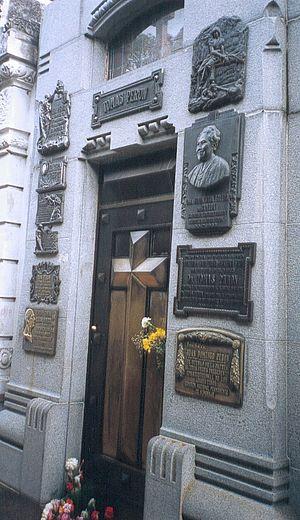
Auteur de la photographie
Juan Domingo Perón [ xwan doˈmiŋɡo peˈɾon] est un militaire, homme d'État et auteur argentin. Premier président de la nation argentine à être élu au suffrage universel, il fut le dernier à ce jour à avoir assumé la présidence à trois reprises, chaque fois à la suite d’élections démocratiques. Il est à l’origine du péronisme, qui est resté jusqu’à ce jour l’un des mouvements politiques populaires les plus importants dans l’histoire de l’Argentine.